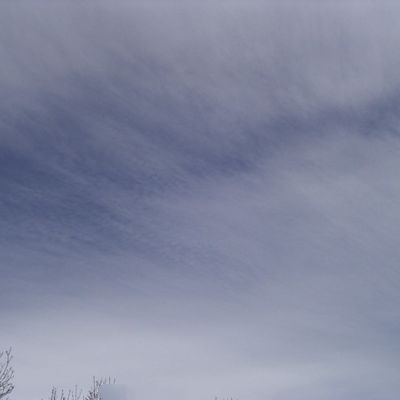
Cloud type: Cirrocumulus (Cc)